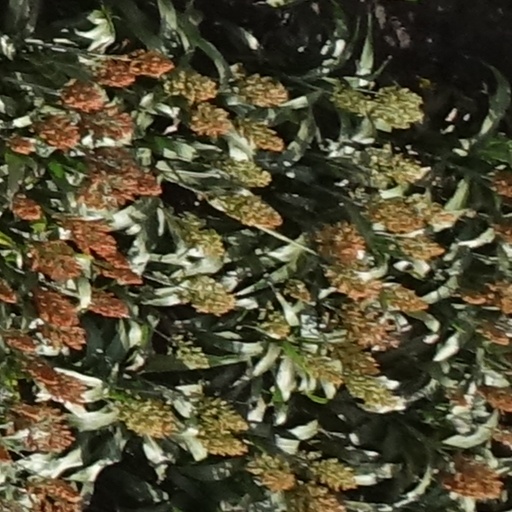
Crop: sorghum